St Cuthbert's coffin

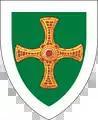
Representation of the pectoral cross from the coffin, used as an emblem.

What is usually referred to as St Cuthbert's coffin is a fragmentary oak coffin in Durham Cathedral, pieced together in the 20th century, which between AD 698 and 1827 contained the remains of Saint Cuthbert, who died in 687. In fact when Cuthbert's remains were yet again reburied in 1827 in a new coffin, some 6,000 pieces of up to four previous layers of coffin were left in the burial, and then finally removed in 1899. This coffin is thought to be Cuthbert's first wooden coffin, and probably to date to 698, when his remains were moved from a stone sarcophagus in the abbey church at Lindisfarne to the main altar.